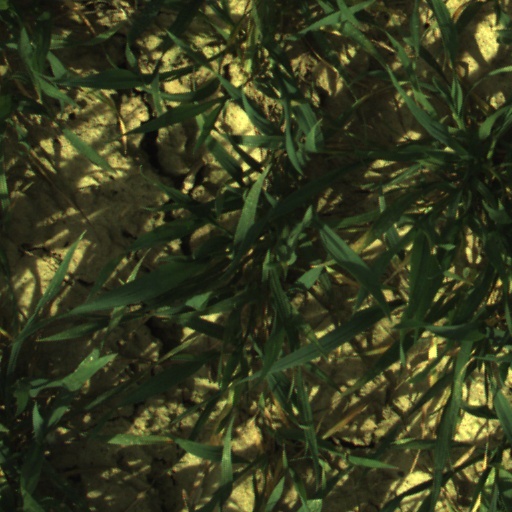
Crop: wheat